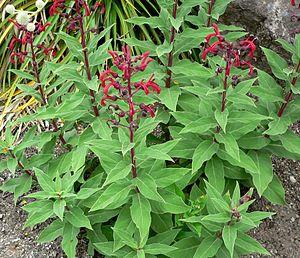
Lobelia est un genre de plantes, les lobélies ou cardinales, de la famille des Campanulaceae. Il contient environ 300 espèces à travers le monde. Le genre a été nommé par Charles Plumier en l'honneur du botaniste flamand Mathias de l'Obel, Carl von Linné le réutilisa par la suite.